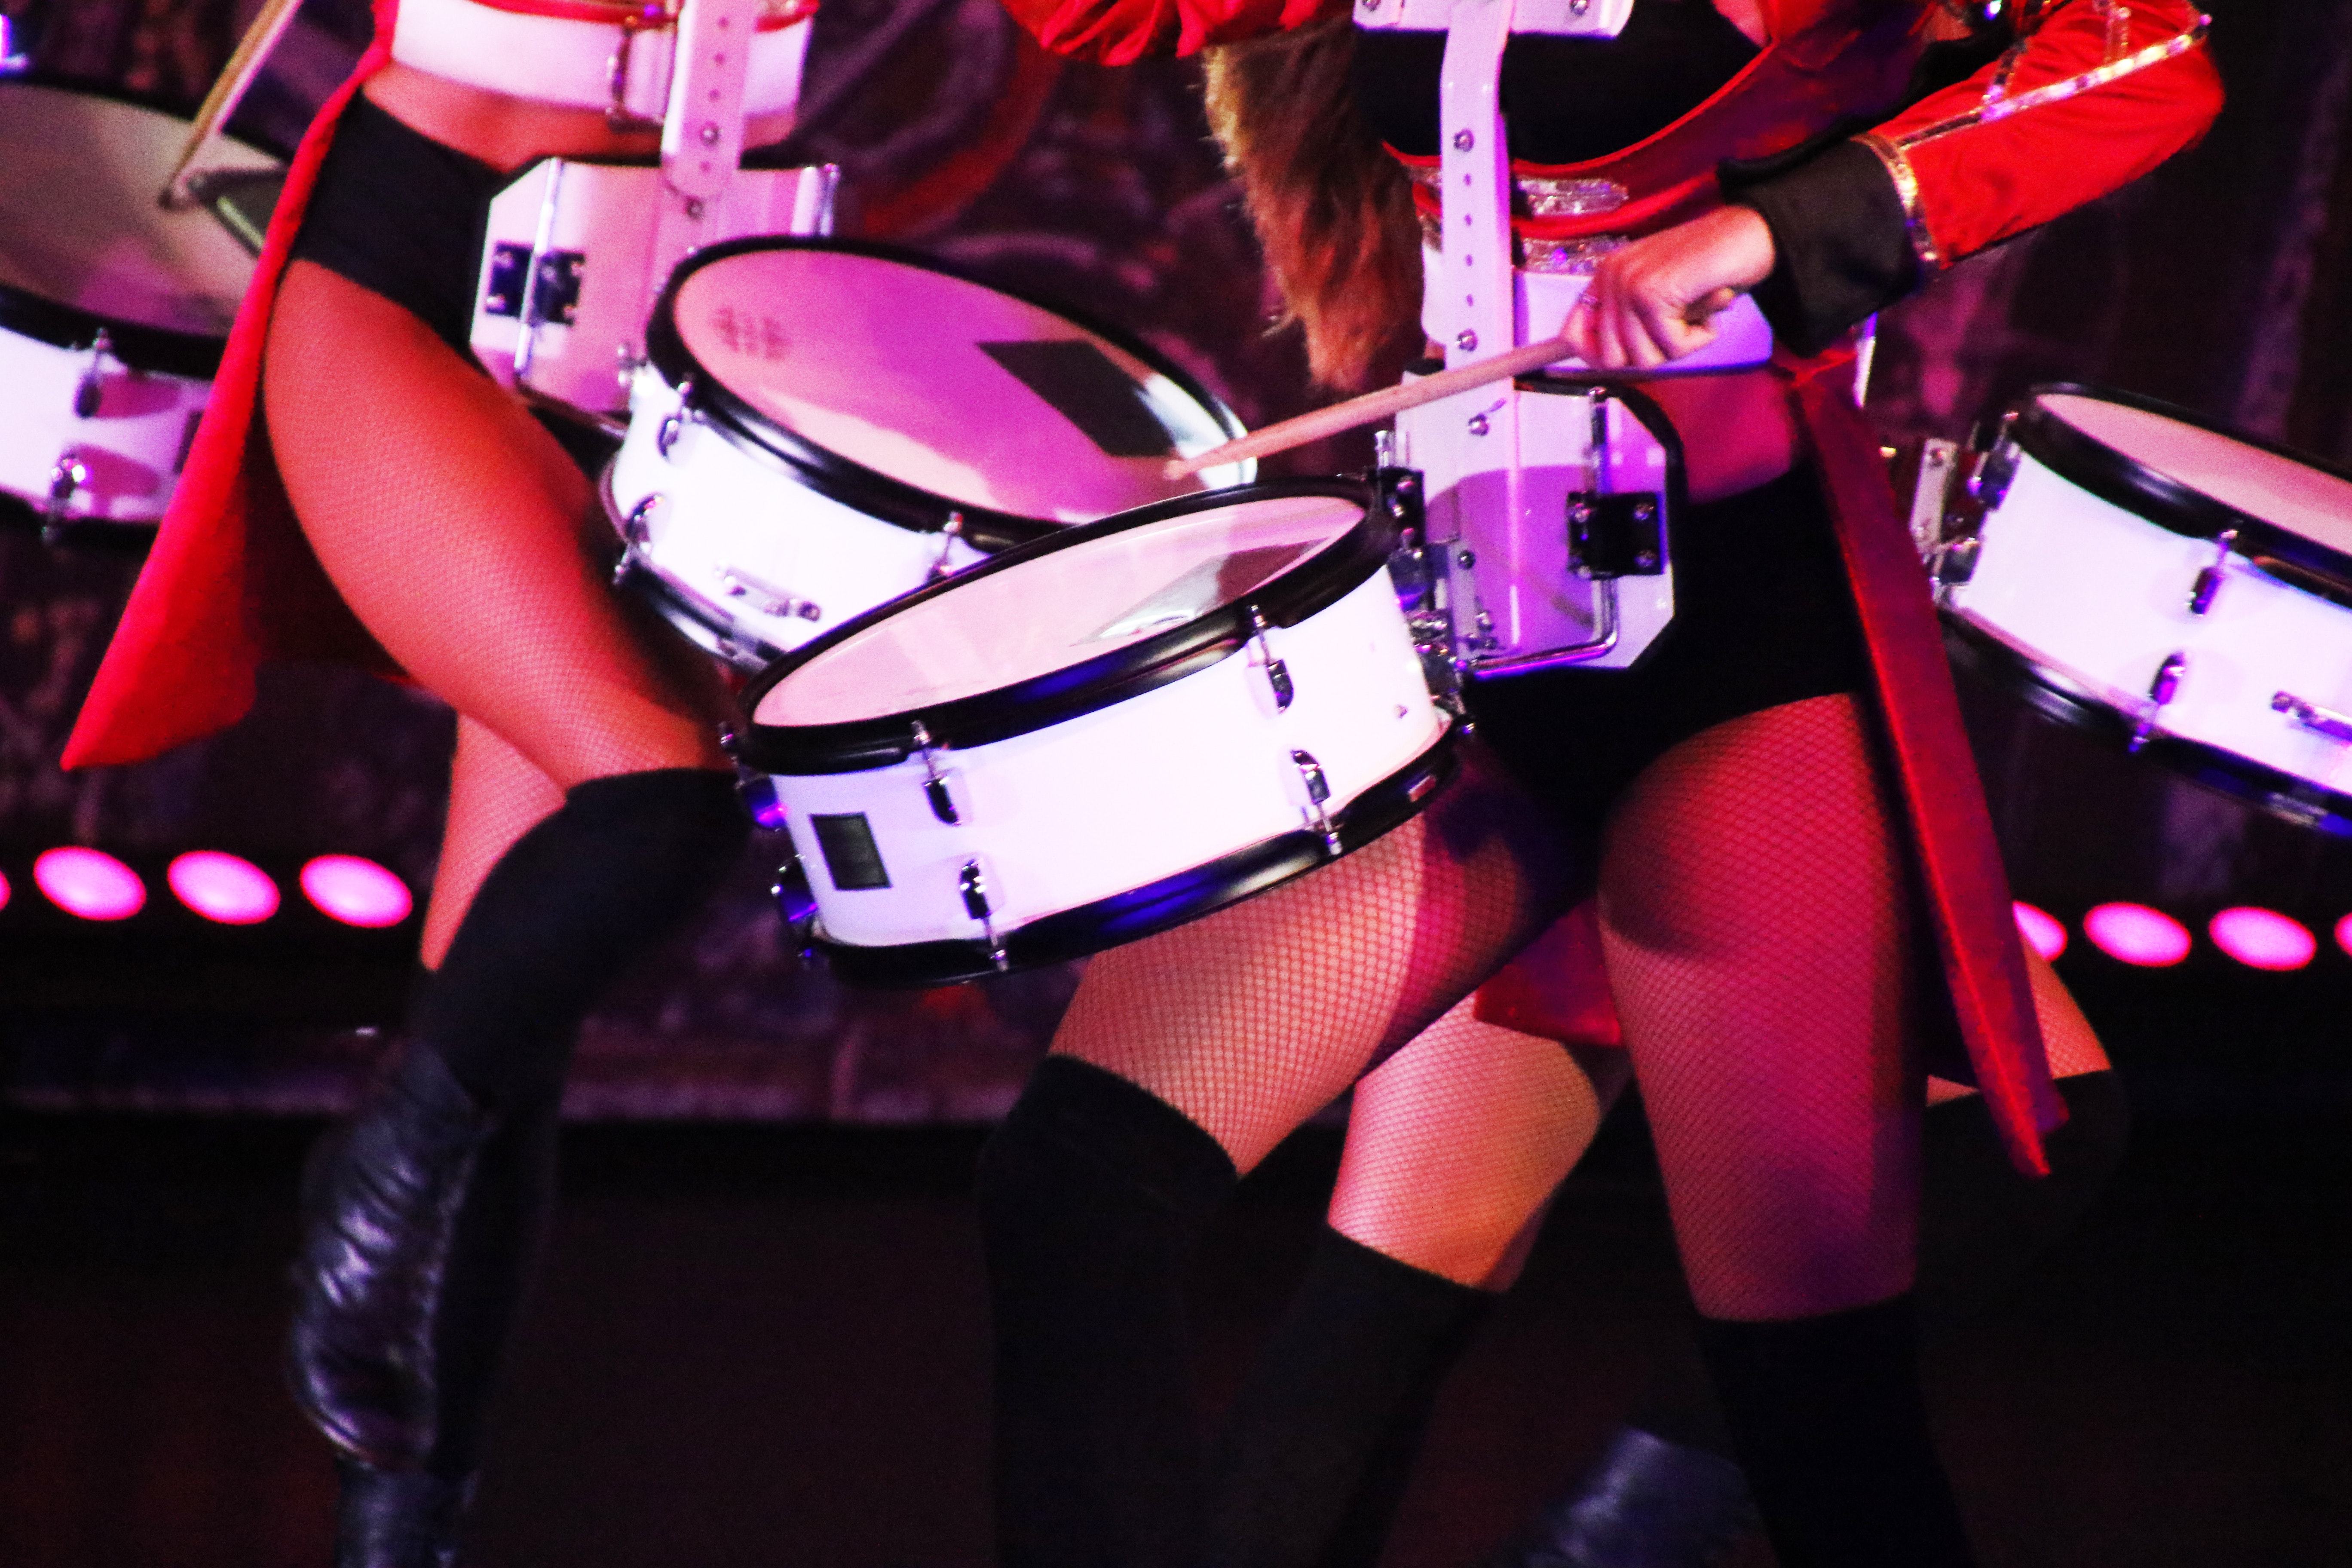
musician, performance, music, drum, performing arts, drums, magenta, event, pop music, stage, musical instrument, music artist, costume, fictional character, thigh